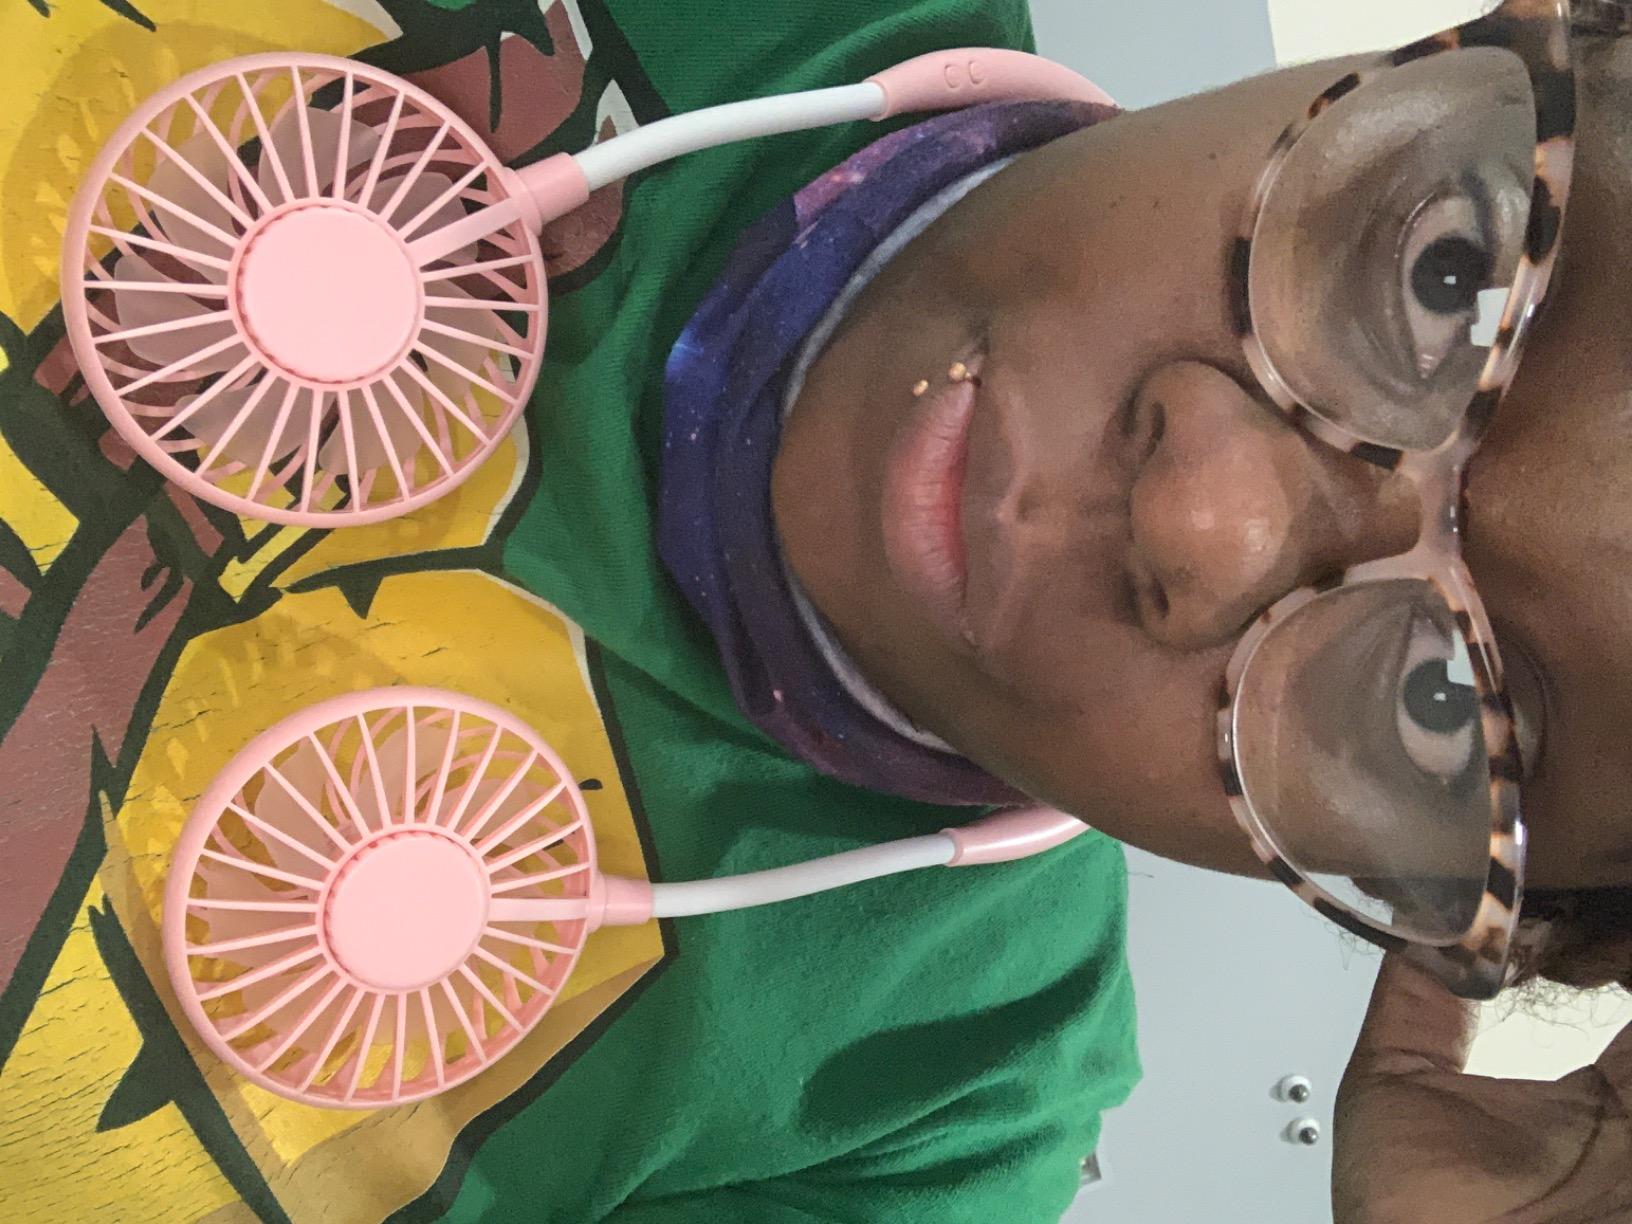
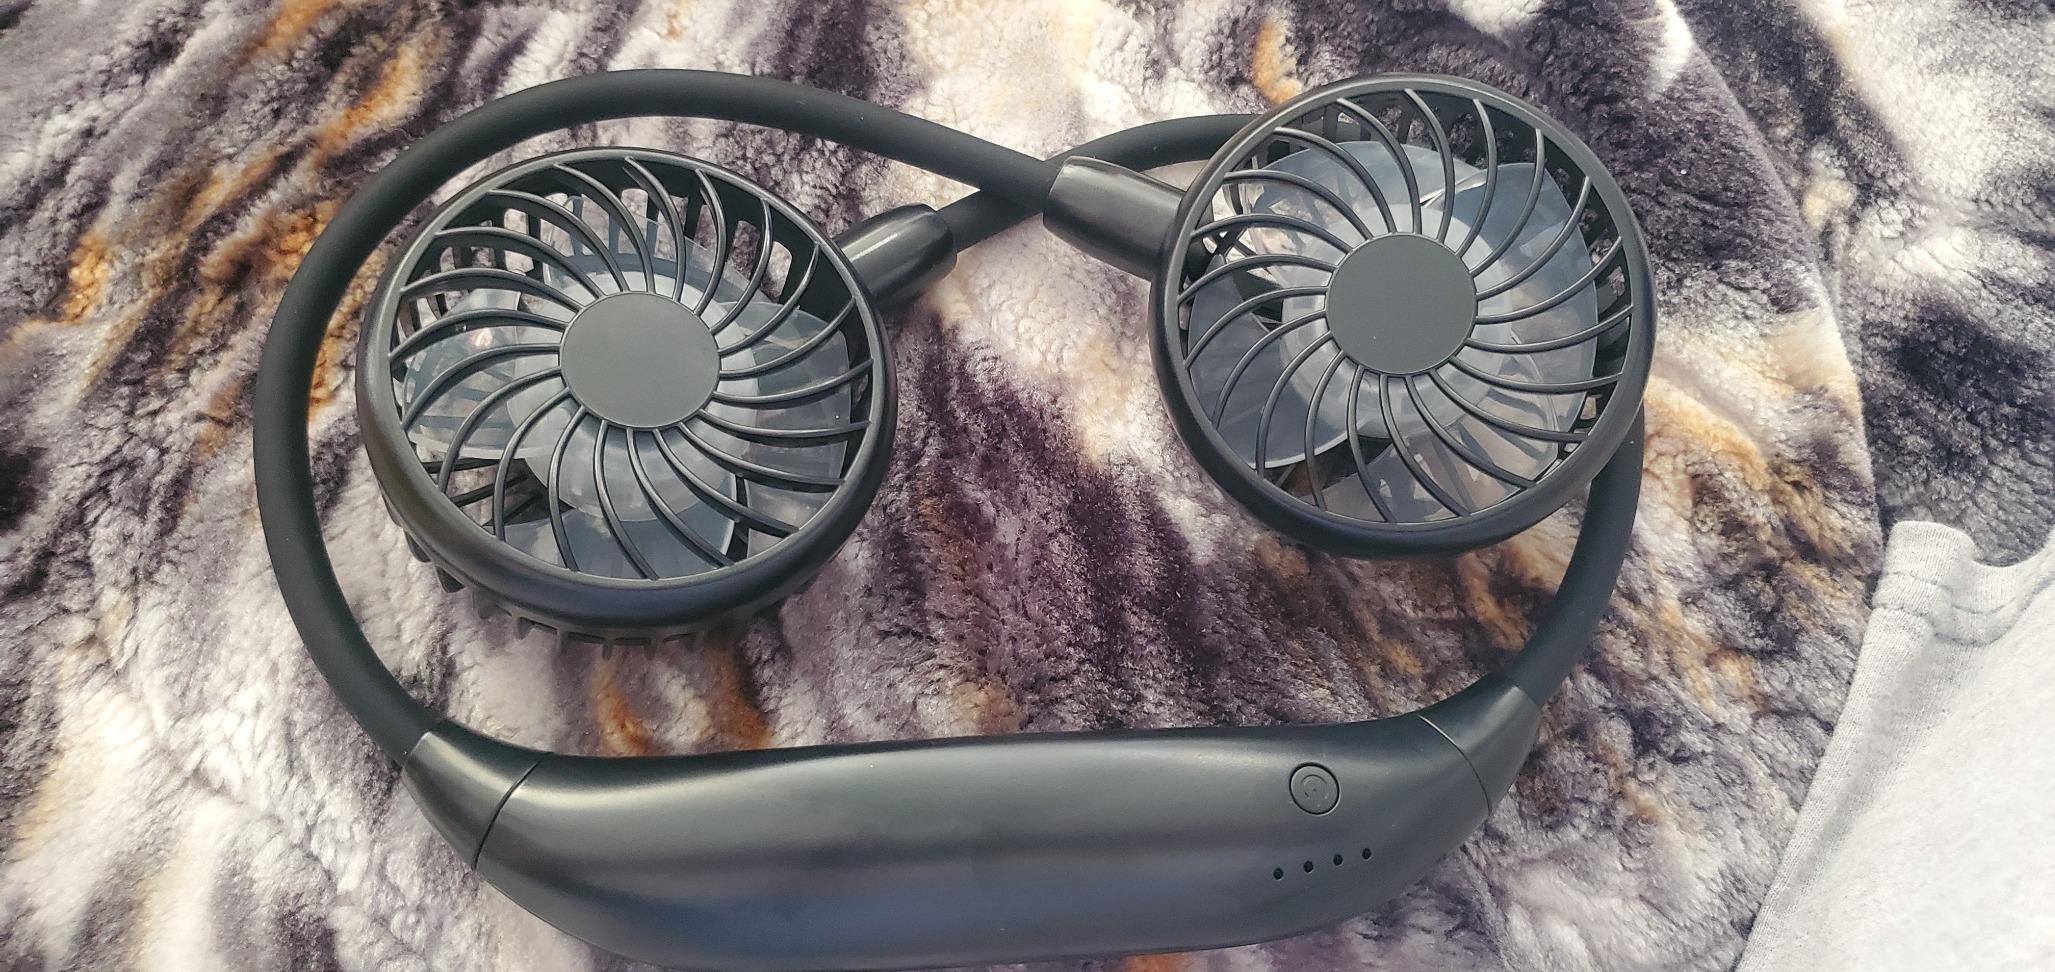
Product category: fan
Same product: no